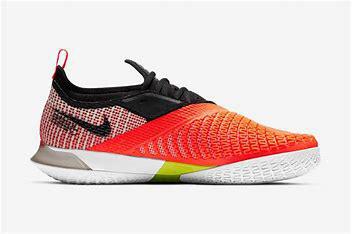
Brand: Nike
Model: Court React Vapor NXT